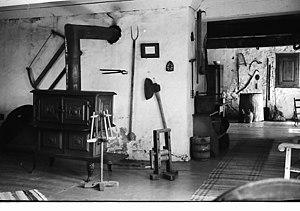
La Brimbale été 1962. Création d'un petit musée des arts et métiers traditionnels réservé à la clientèle de l'Âtre. Sainte-Famille (Canada). Photo Jean Antoine Demers. (Protection MH classé. Voir la liste des lieux patrimoniaux de la Capitale-Nationale pour plus de détails).
La maison Morisset est une ancienne maison de ferme construite vers 1678 lors du régime seigneurial de la Nouvelle-France. Située dans la municipalité de Sainte-Famille à l'île d'Orléans, la maison Morisset est classée comme site et bâtiment historiques par le ministère des Affaires Culturelles du Québec le 7 juin 1962. Elle est réputée pour être la plus ancienne maison en pierre du Québec.